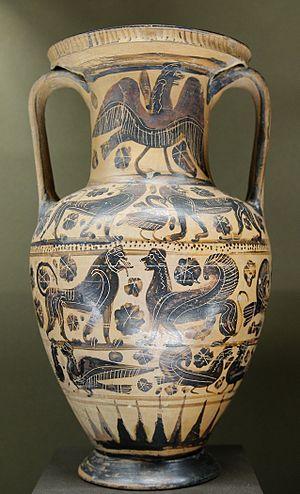
Col
La collection Campana est une collection d'œuvres d'art regroupée au XIXᵉ siècle par Giampietro Campana.